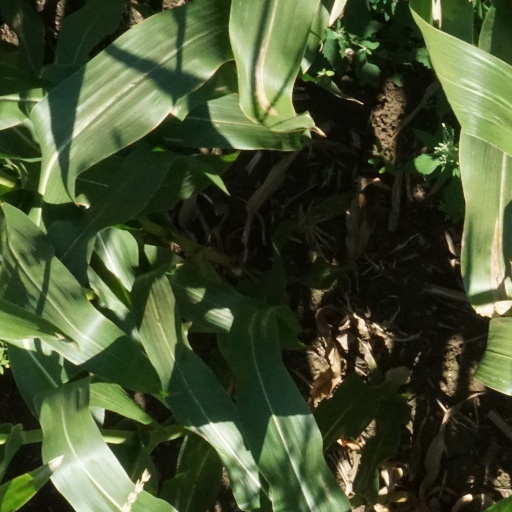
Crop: maize; corn